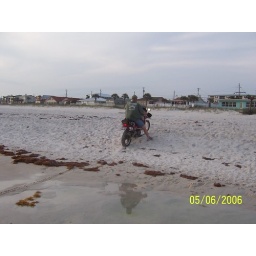
Riding his bike in another body of water